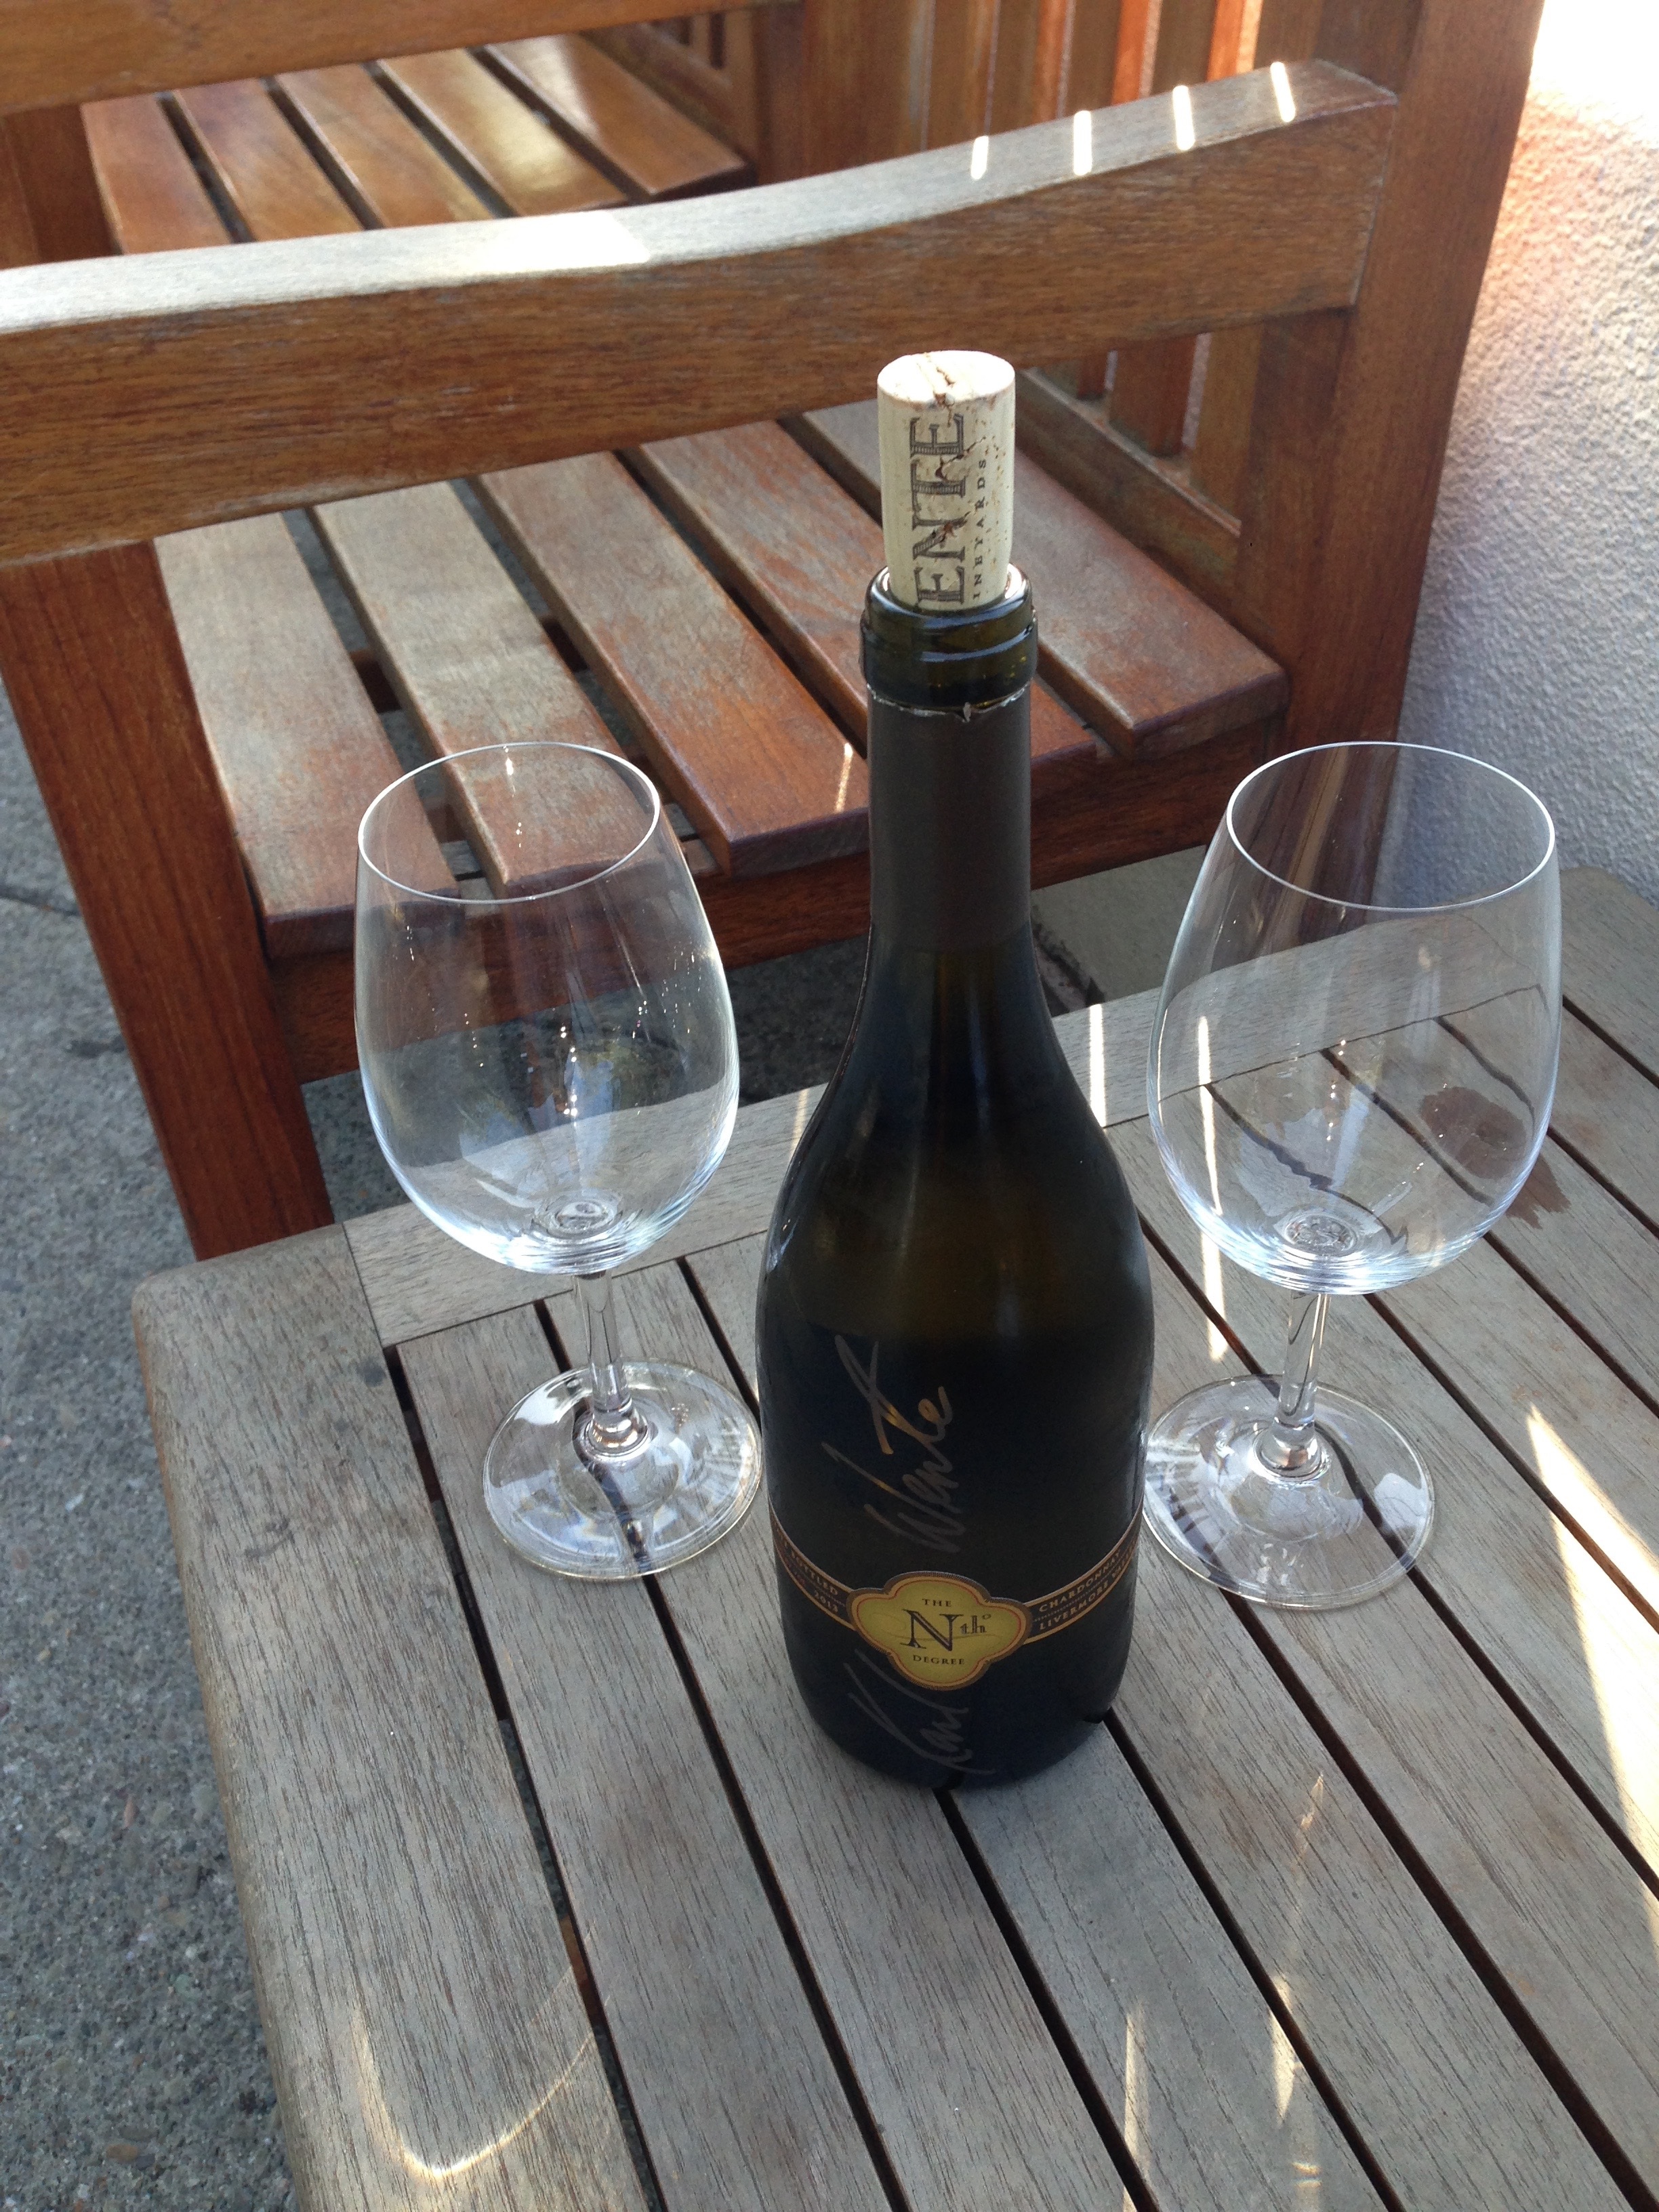
table, wood, wine, white, glass, restaurant, celebration, drink, bottle, wineglass, wine bottle, celebrate, cheers, luxury, glasses, party, crystal, anniversary, winery, wine glasses, tasting, alcoholic beverage, man made object, drinkware